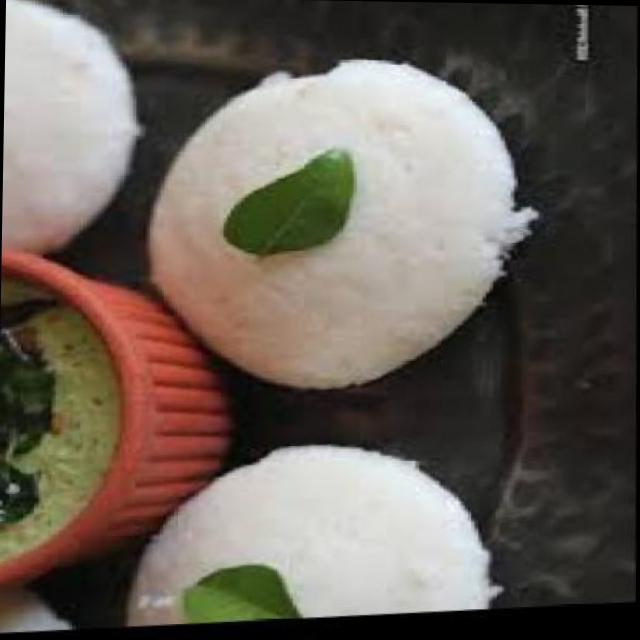
Dish: idli